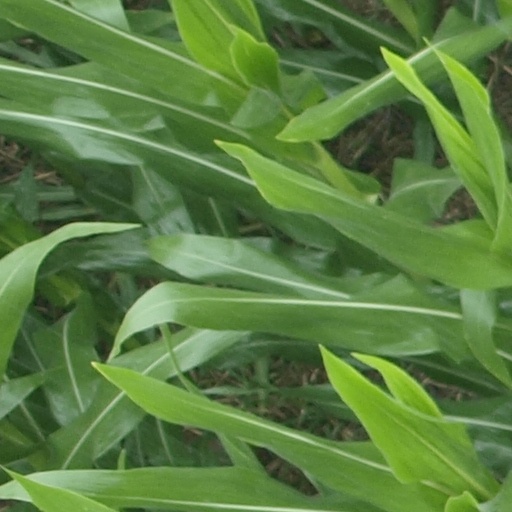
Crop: maize; corn